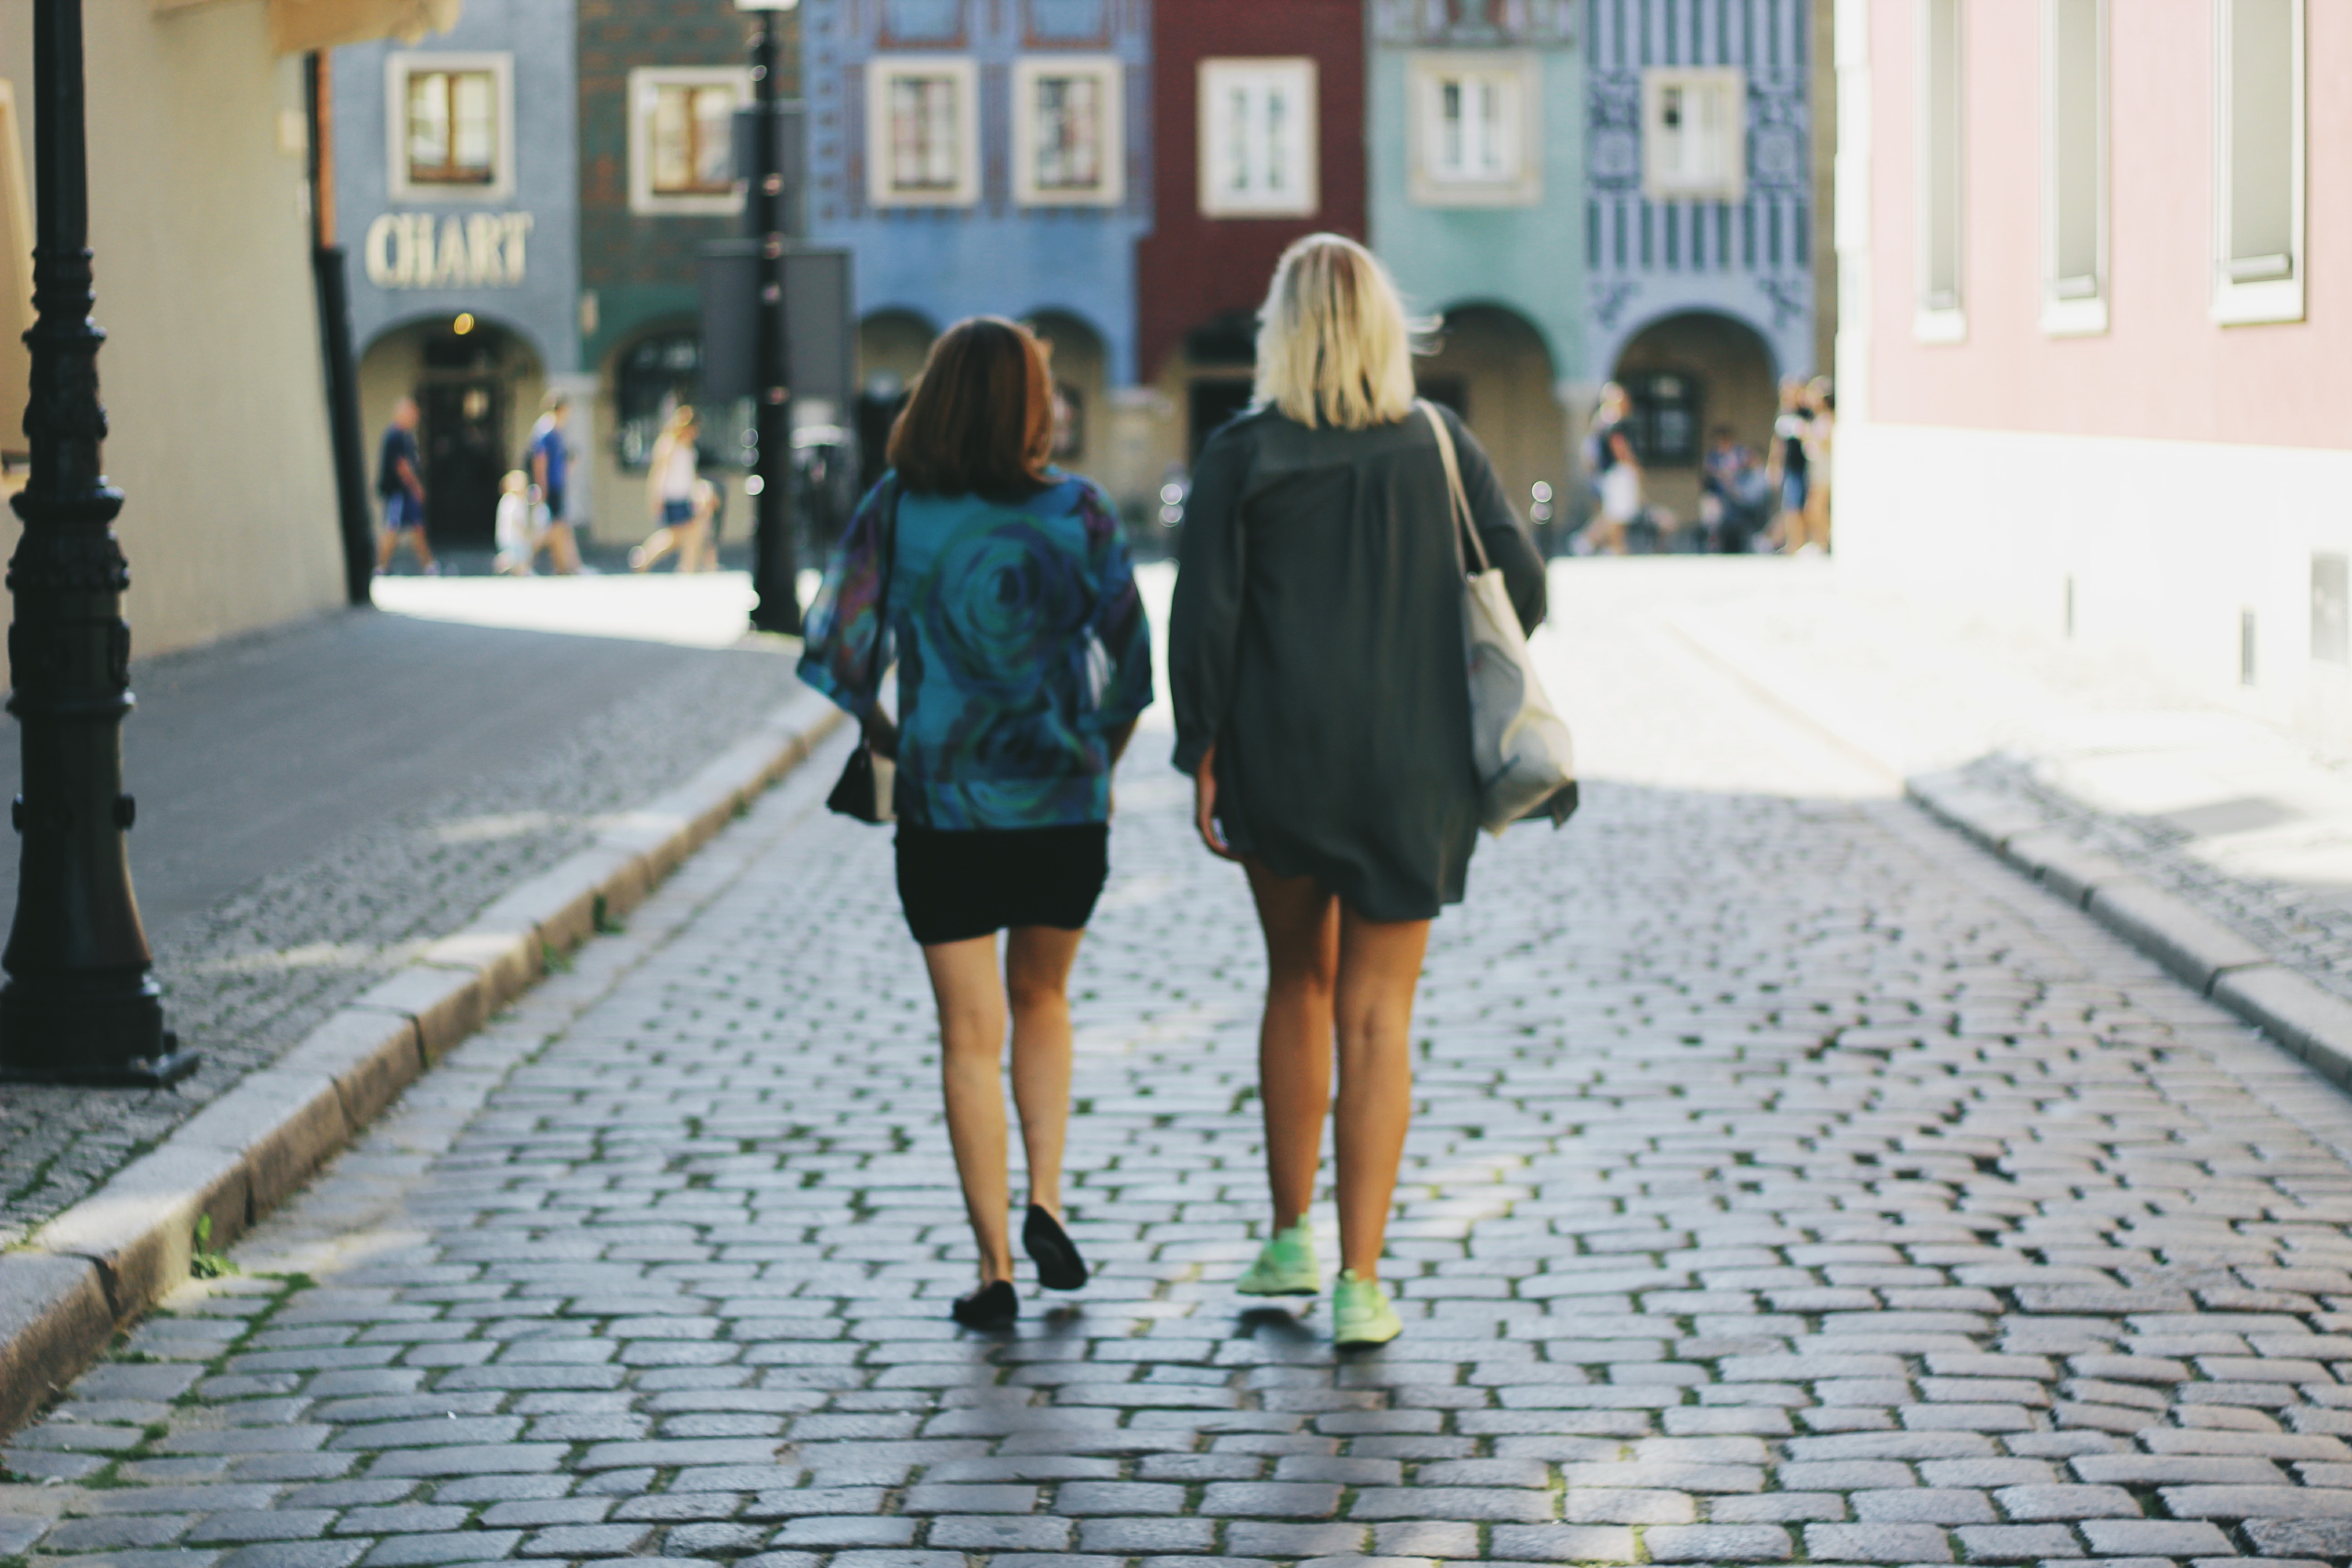
photograph, street fashion, snapshot, fashion, yellow, street, standing, joint, cobblestone, walking, footwear, leg, photography, shoulder, outerwear, jacket, infrastructure, pedestrian, sidewalk, textile, denim, electric blue, shoe, dress, knee, human leg, road, road surface, leather, shorts, flooring, waist, style, vacation, travel, top, city, tourism